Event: Nepal Earthquake
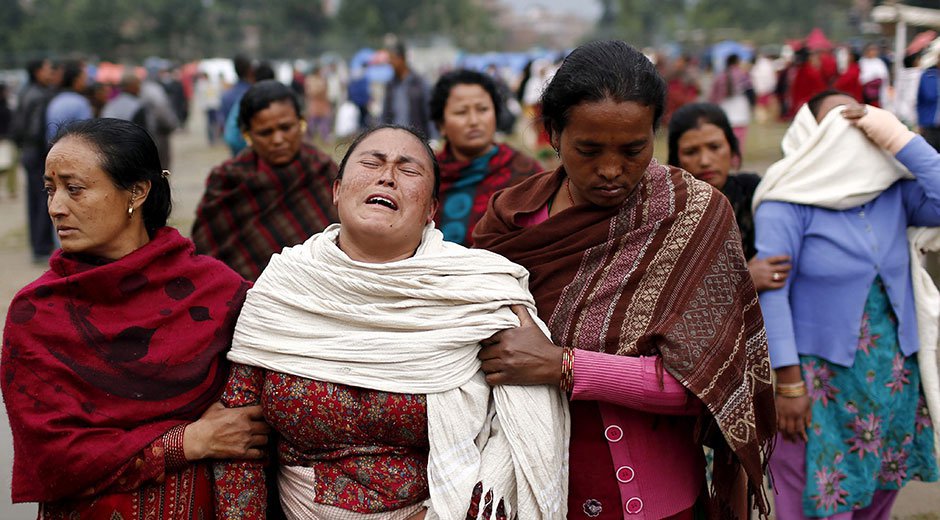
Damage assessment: no_damage